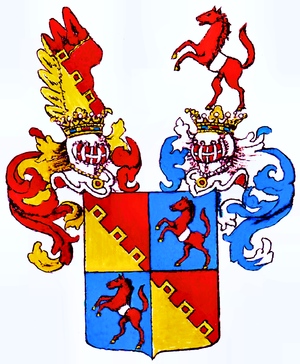
Les chevaliers impériaux sont, dans le Saint-Empire romain germanique, à la fin du Moyen Âge et au début des Temps modernes, un corps de nobles relevant directement de l'Empereur romain germanique, sans l'intermédiaire des princes territoriaux ; ils sont issus de la noblesse libre médiévale et de la noblesse ministériale. Chevalier impérial est donc un titre de noblesse du Saint-Empire ayant rang sous les Barons et au-dessus des Nobles.